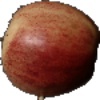
Label: Apple Red 3